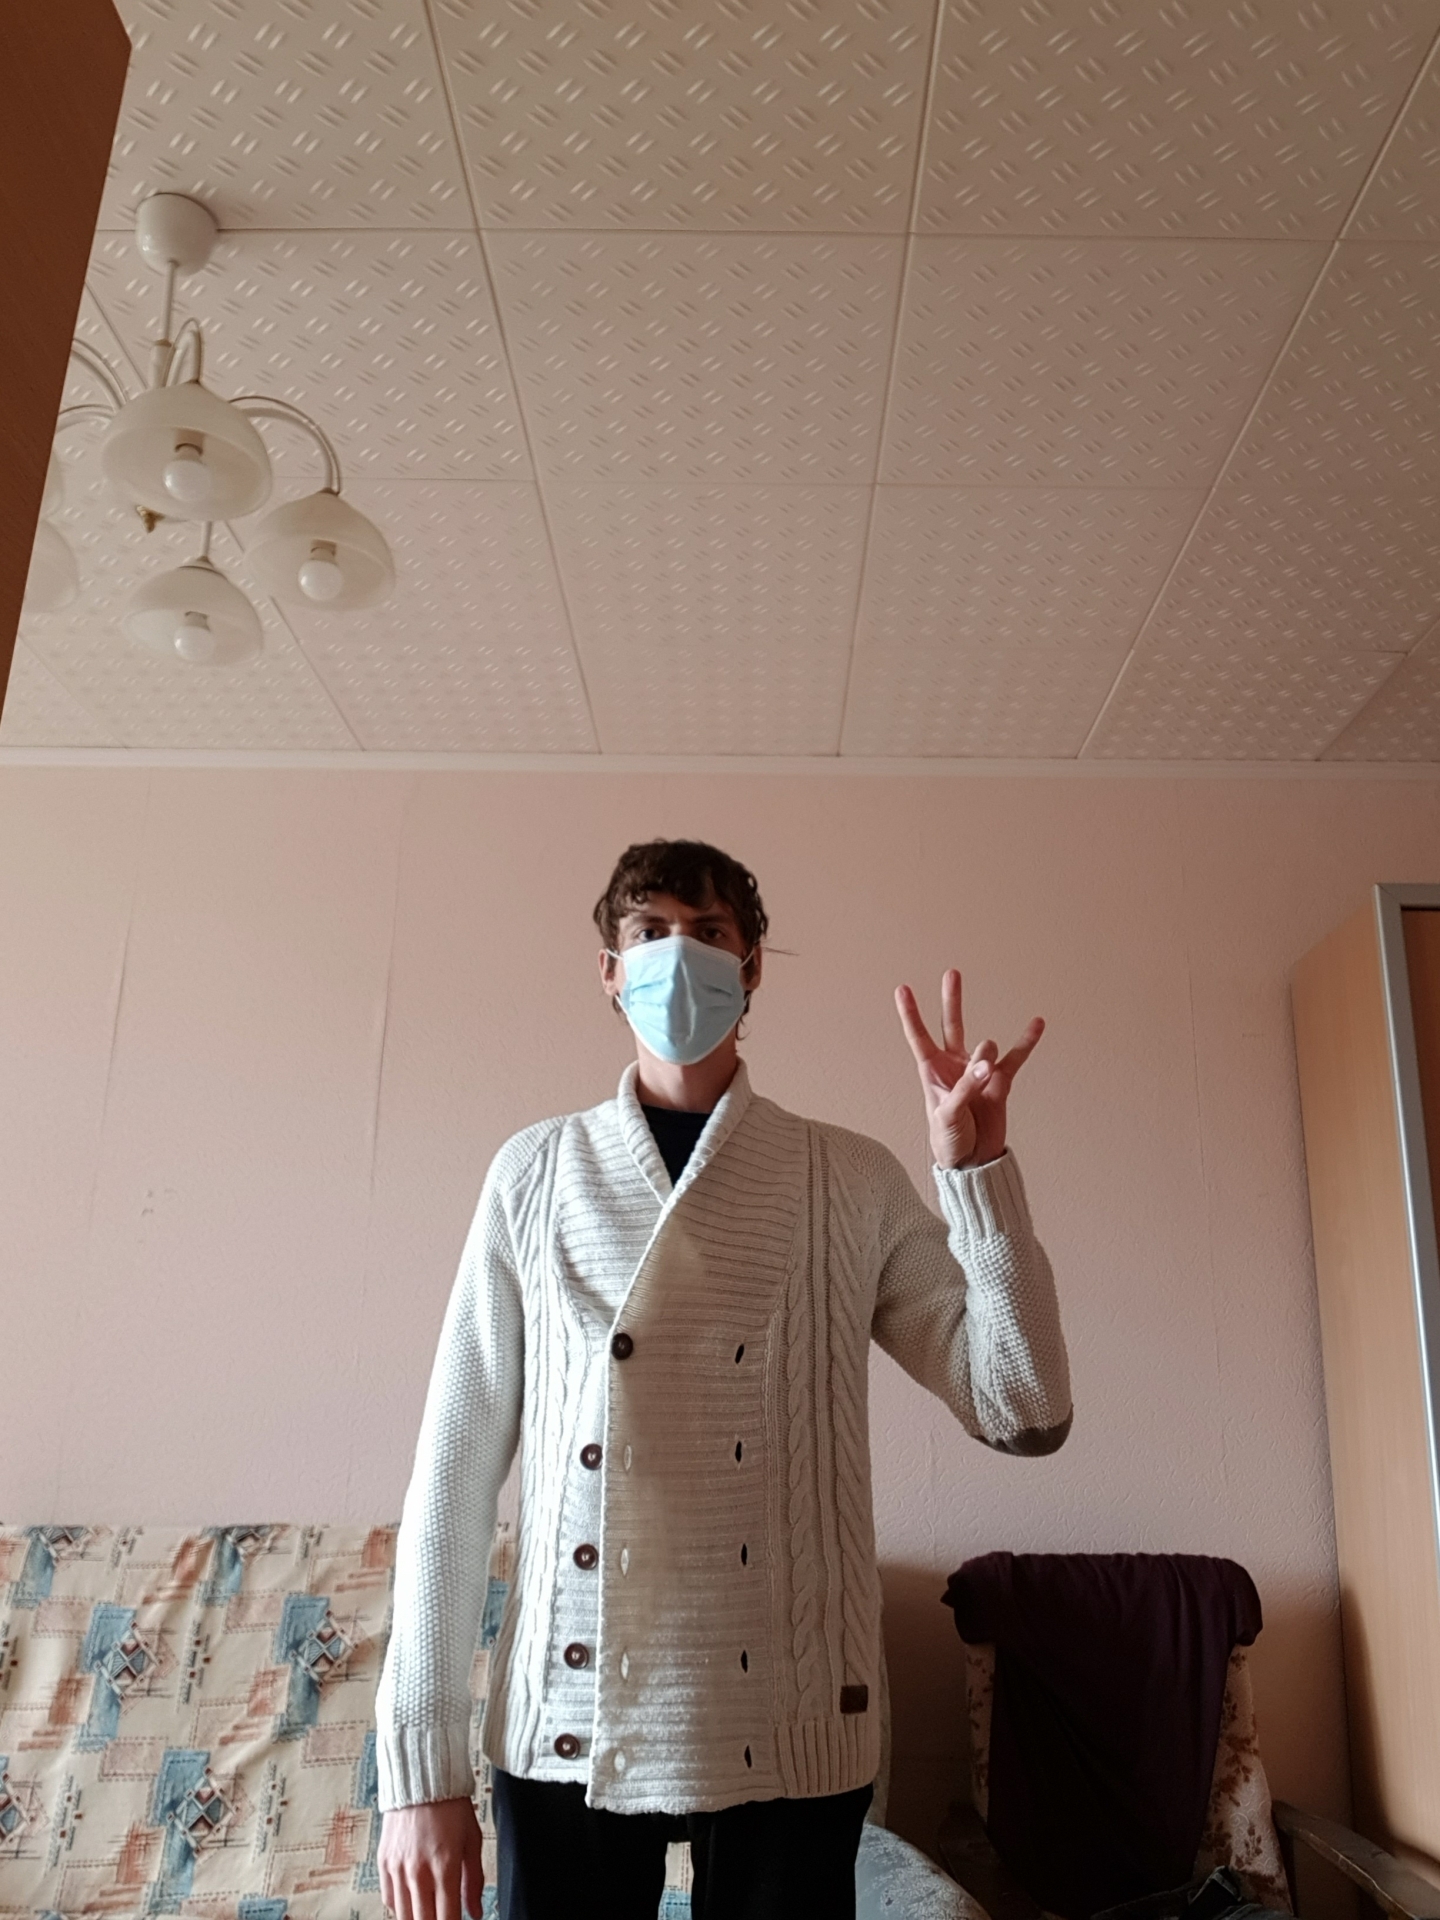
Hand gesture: three3